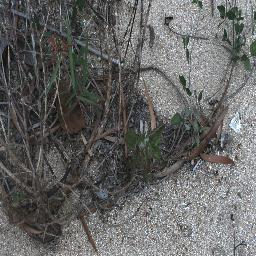
Label: siam_weed